Jane C. Wright

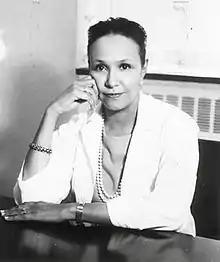

Jane Cooke Wright (also known as "Jane Jones") (November 30, 1919 – February 19, 2013) was a pioneering cancer researcher and surgeon noted for her contributions to chemotherapy. In particular, Wright is credited with developing the technique of using human tissue culture rather than laboratory mice to test the effects of potential drugs on cancer cells. She also pioneered the use of the drug methotrexate to treat breast cancer and skin cancer (mycosis fungoids).